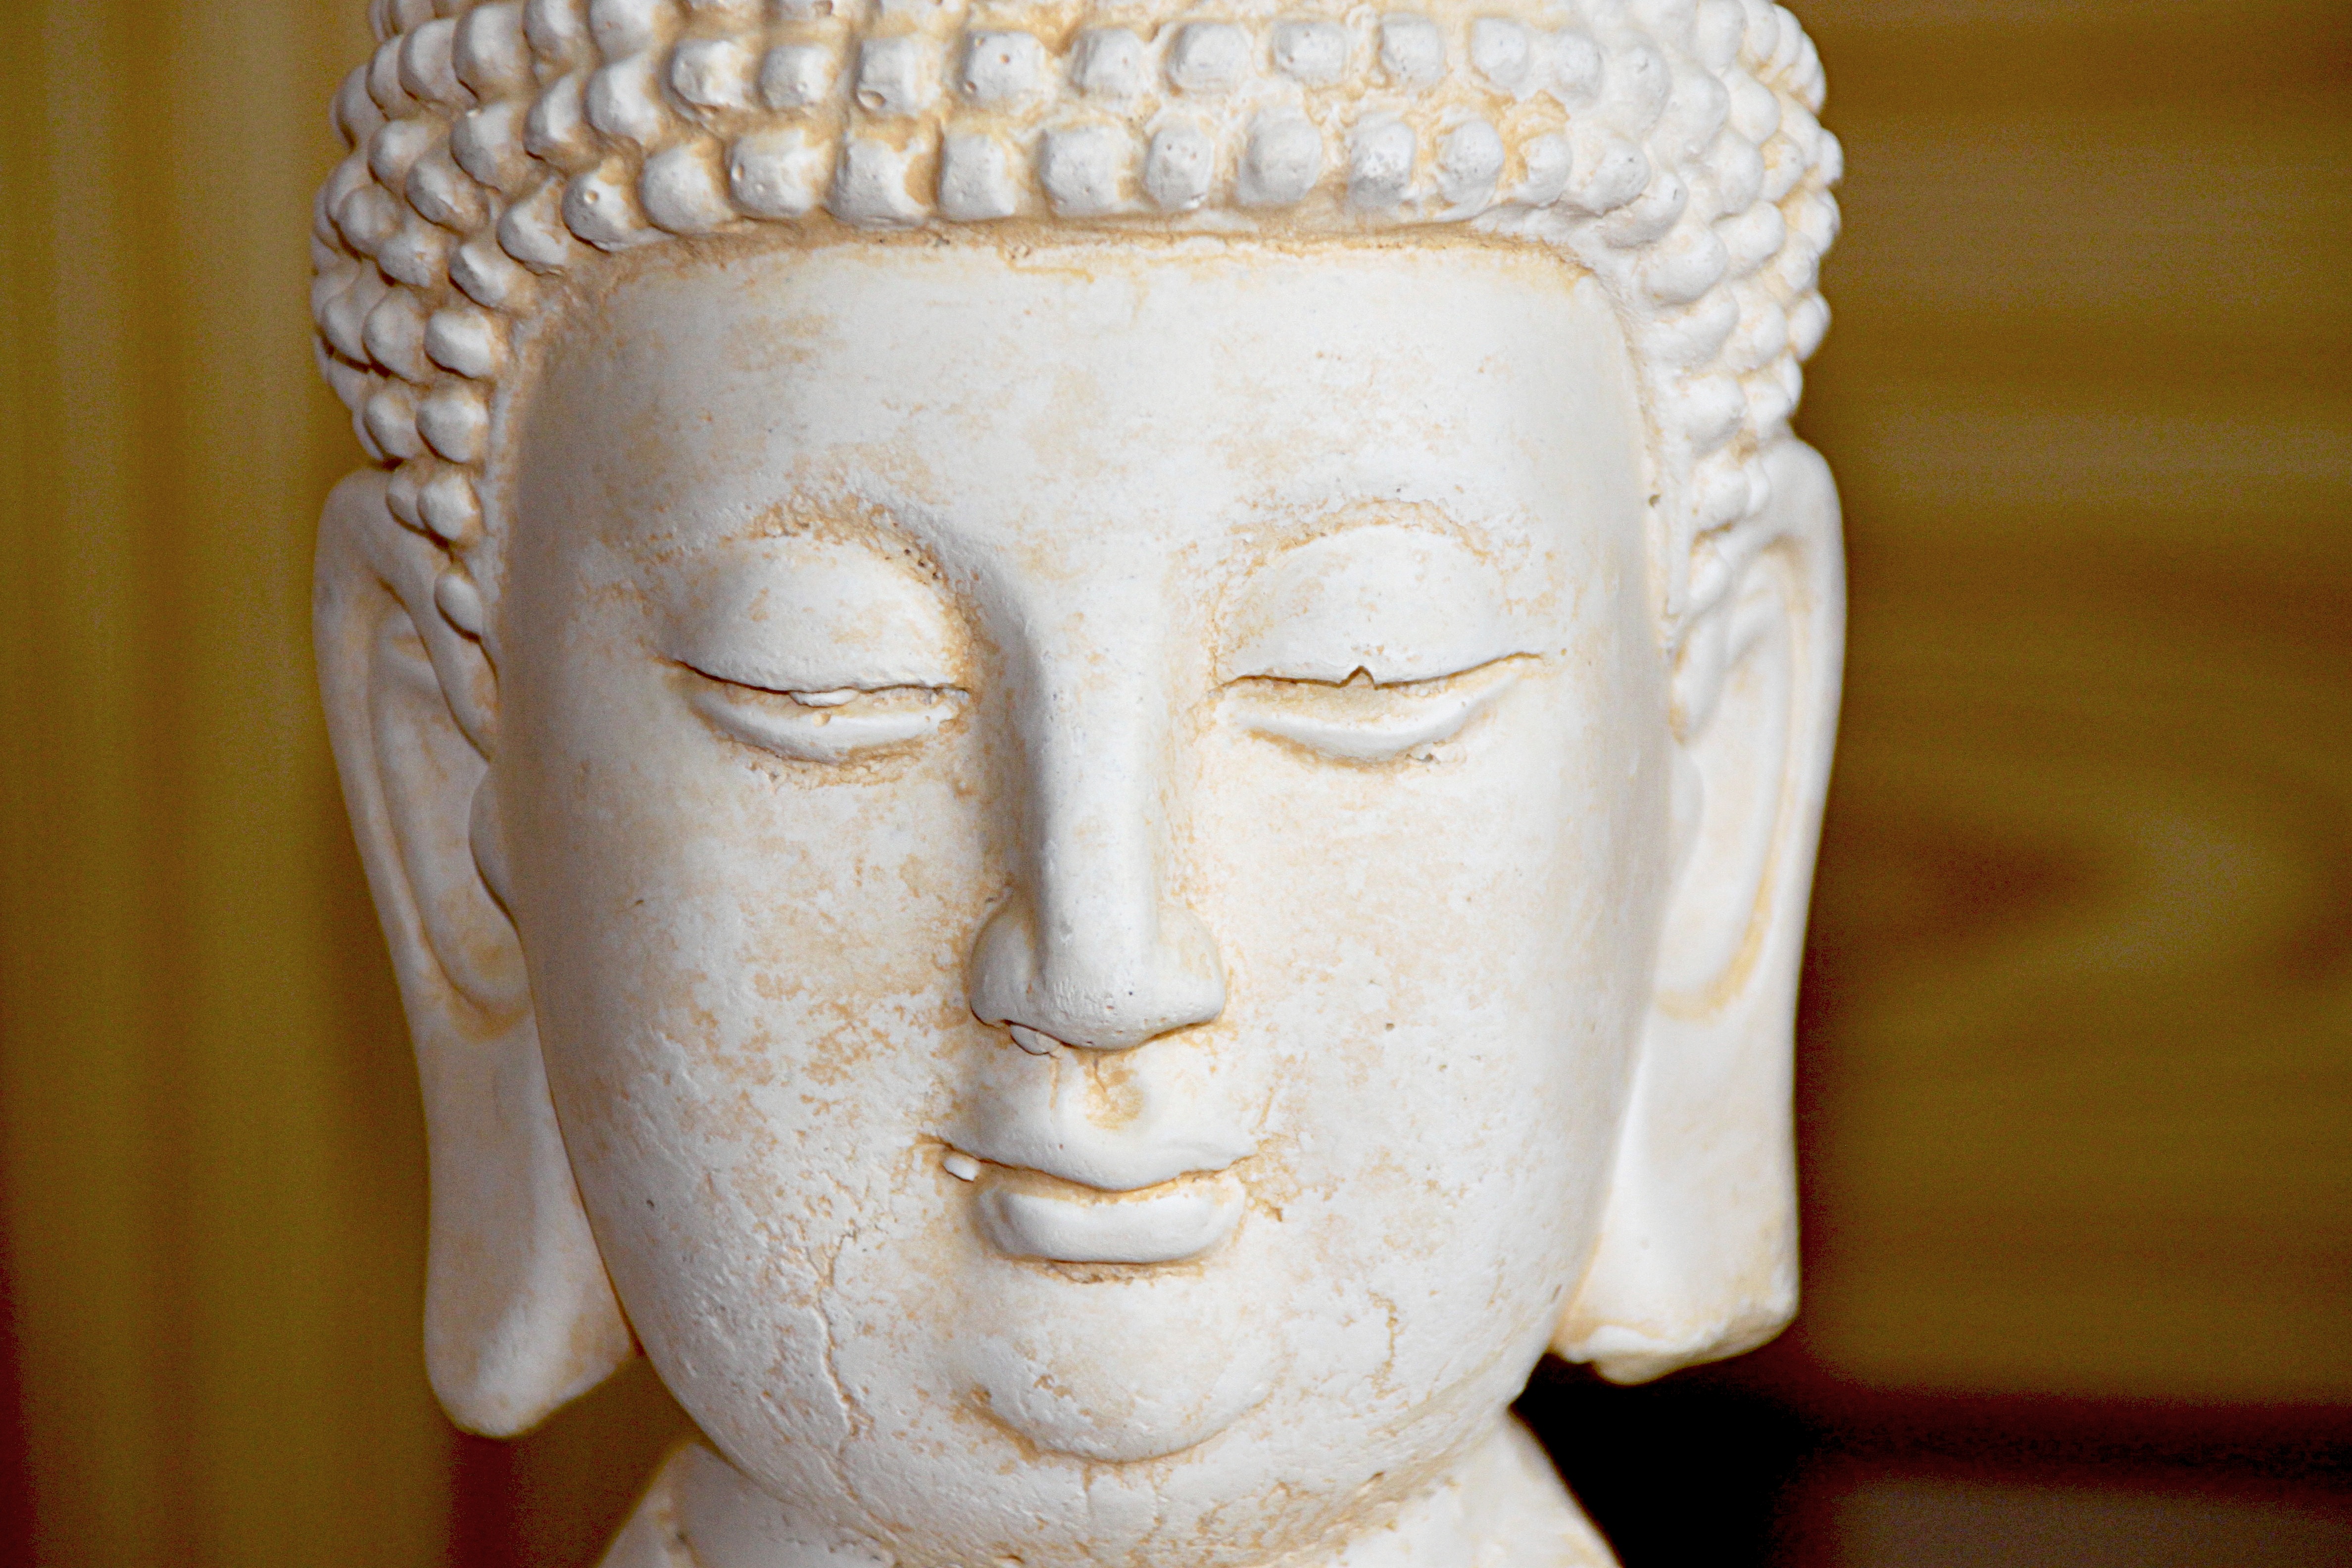
white, monument, statue, relax, ceramic, buddhism, clothing, zen, close up, face, sculpture, art, relaxation, meditation, temple, head, buddha, carving, spiritual symbol, stone carving, ancient history